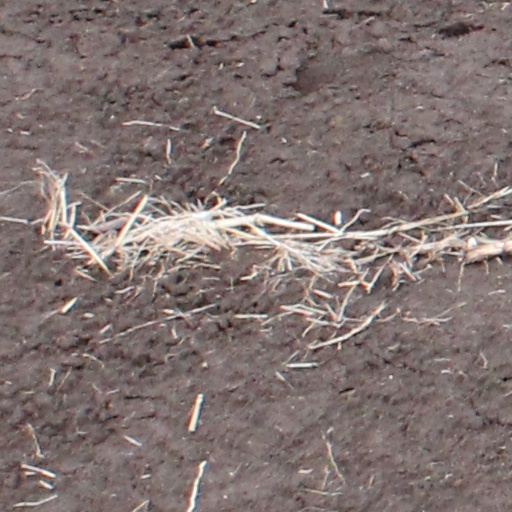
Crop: wheat